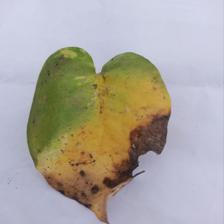
Label: Manganese Toxicity